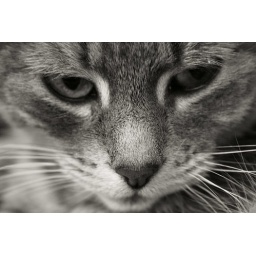
Digger in black and white